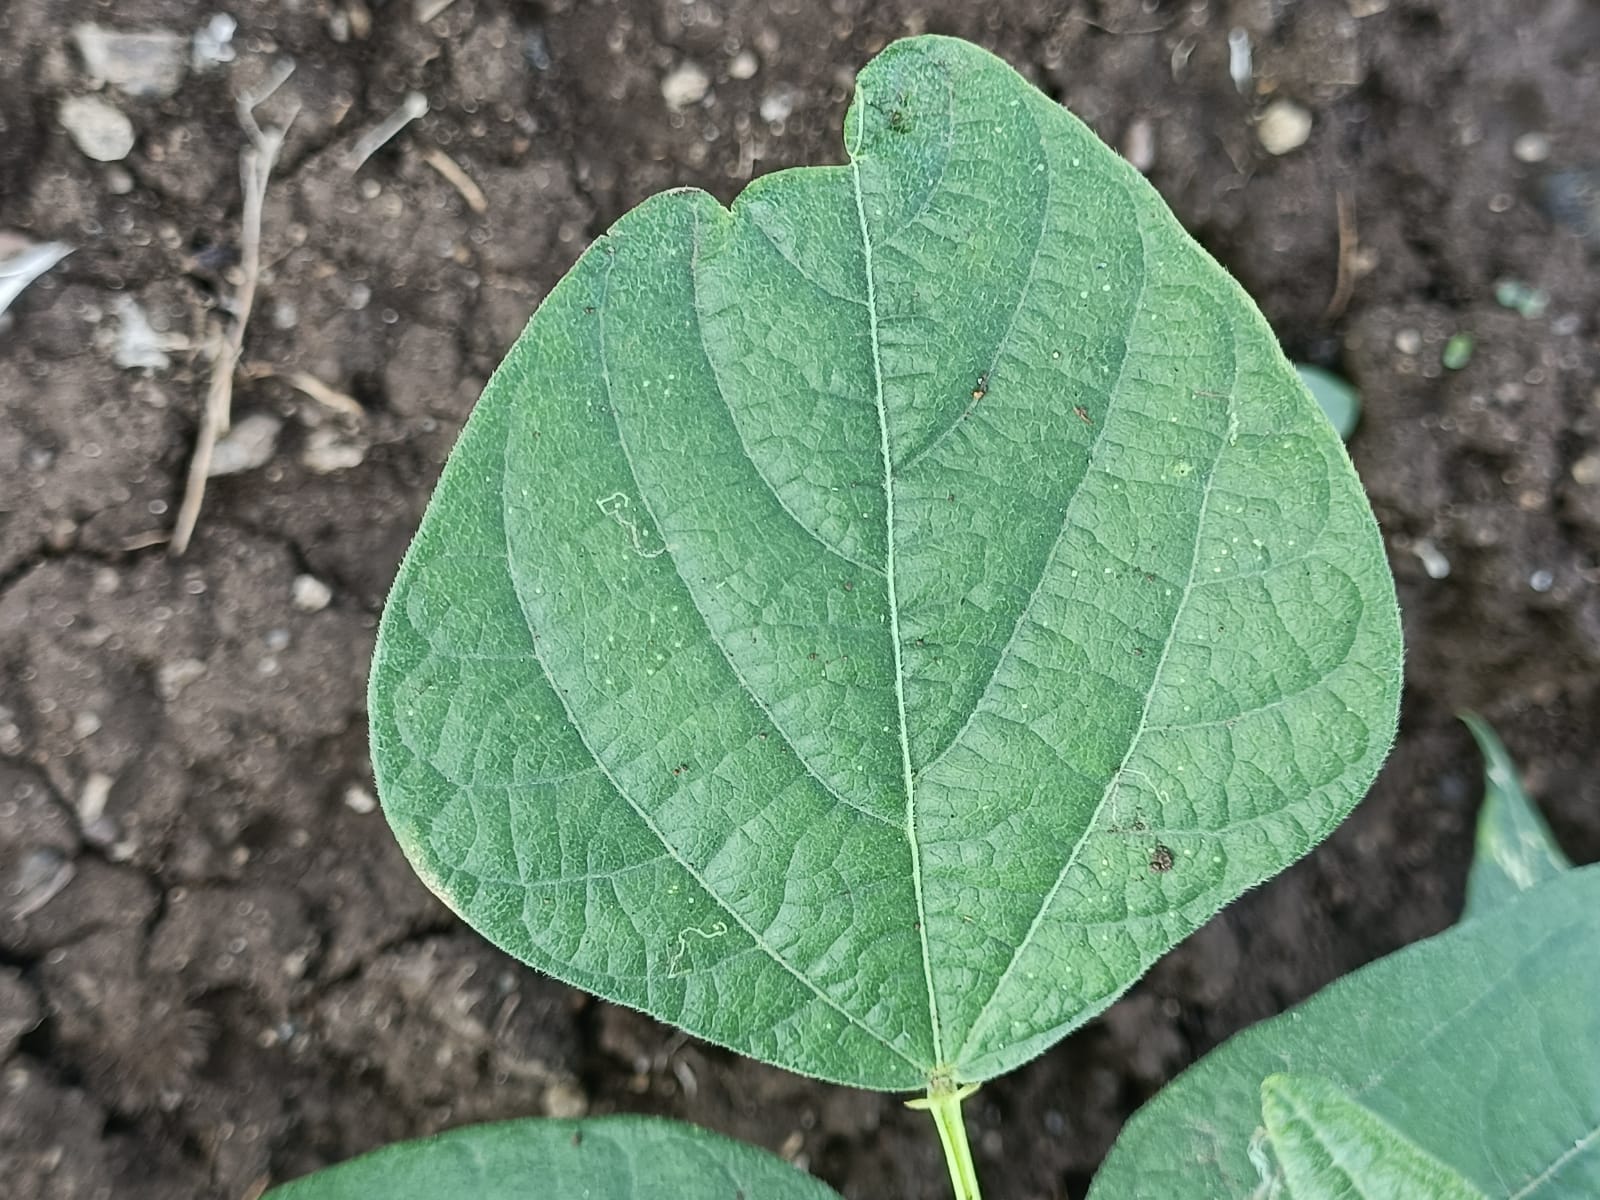
Label: Healthy